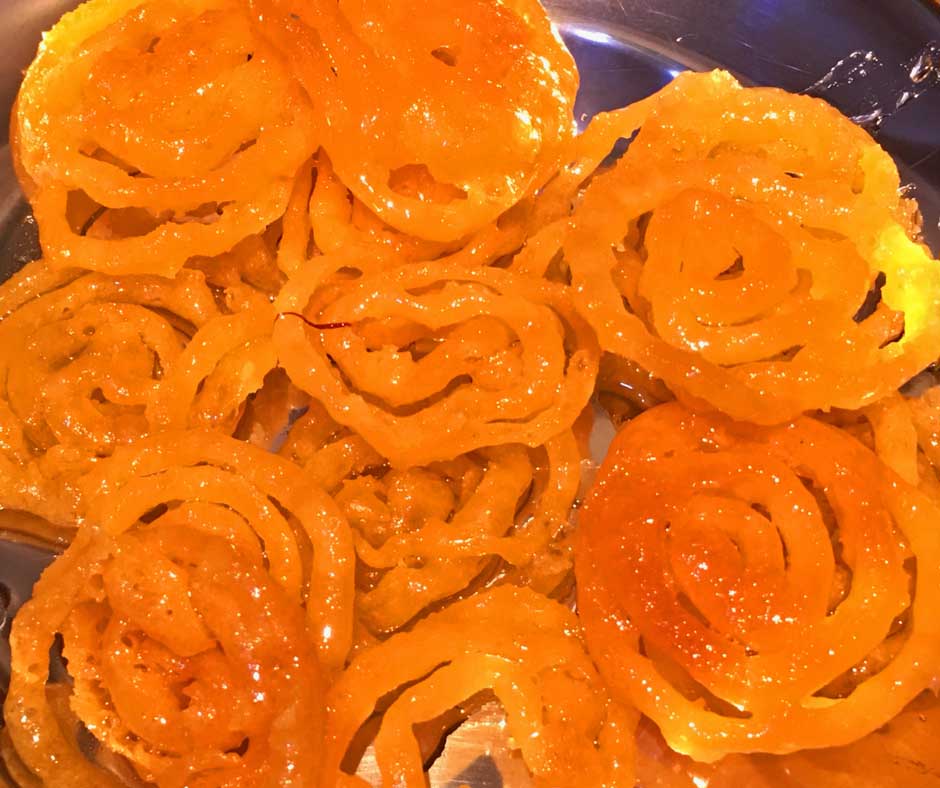
Dish: jalebi